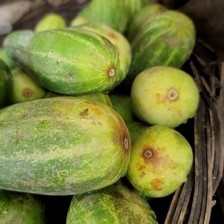
Label: cucumber